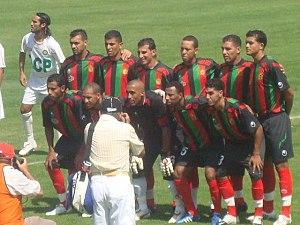
AS FAR 2009-2010 est une photo des FAR de Rabat.
Lors de la saison 2009-2010, le club marocain des FAR de Rabat disputera quatre compétitions : le championnat national marocain, la coupe du trône, la ligue des champions de la CAF et la coupe nord-africaine des clubs champions.
La saison 2010-2011 des FAR de Rabat est la cinquante-troisième de l'histoire du club. Elle débute alors que les militaires sont arrivés sixième dans le championnat marocain lors de la saison précédente. Aziz El Amri débute sa seconde saison en tant qu'entraîneur des FAR de Rabat. Le club est par ailleurs engagé en coupe du Trône.
L'Association sportive des Forces armées royales, plus couramment abrégé en FAR Rabat, est un club marocain de football fondé en 1958 et basé à Rabat.